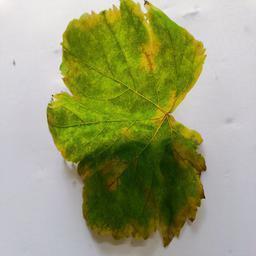
Label: Downy Mildew